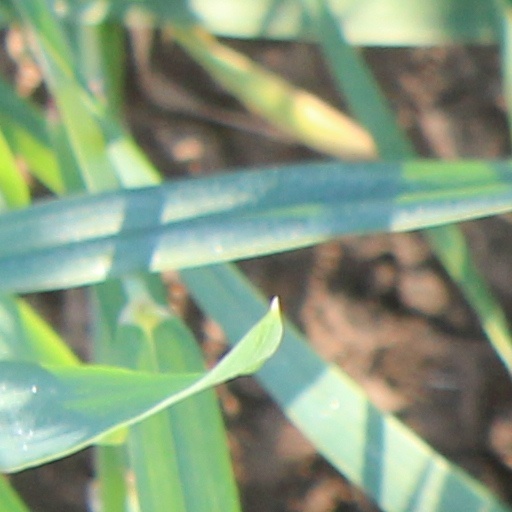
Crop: wheat